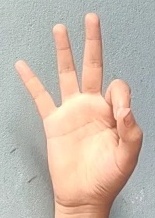
ASL sign: 9